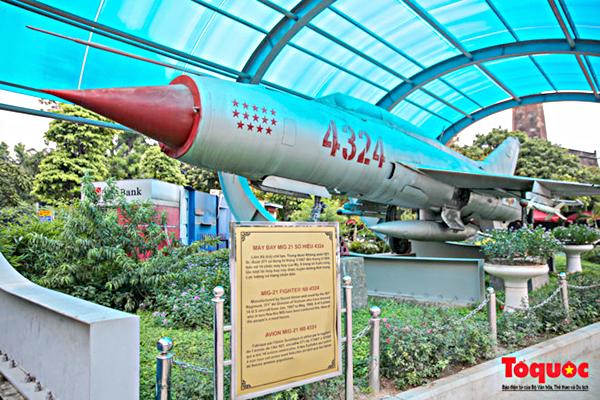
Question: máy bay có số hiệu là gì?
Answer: máy bay có số hiệu là 4 324